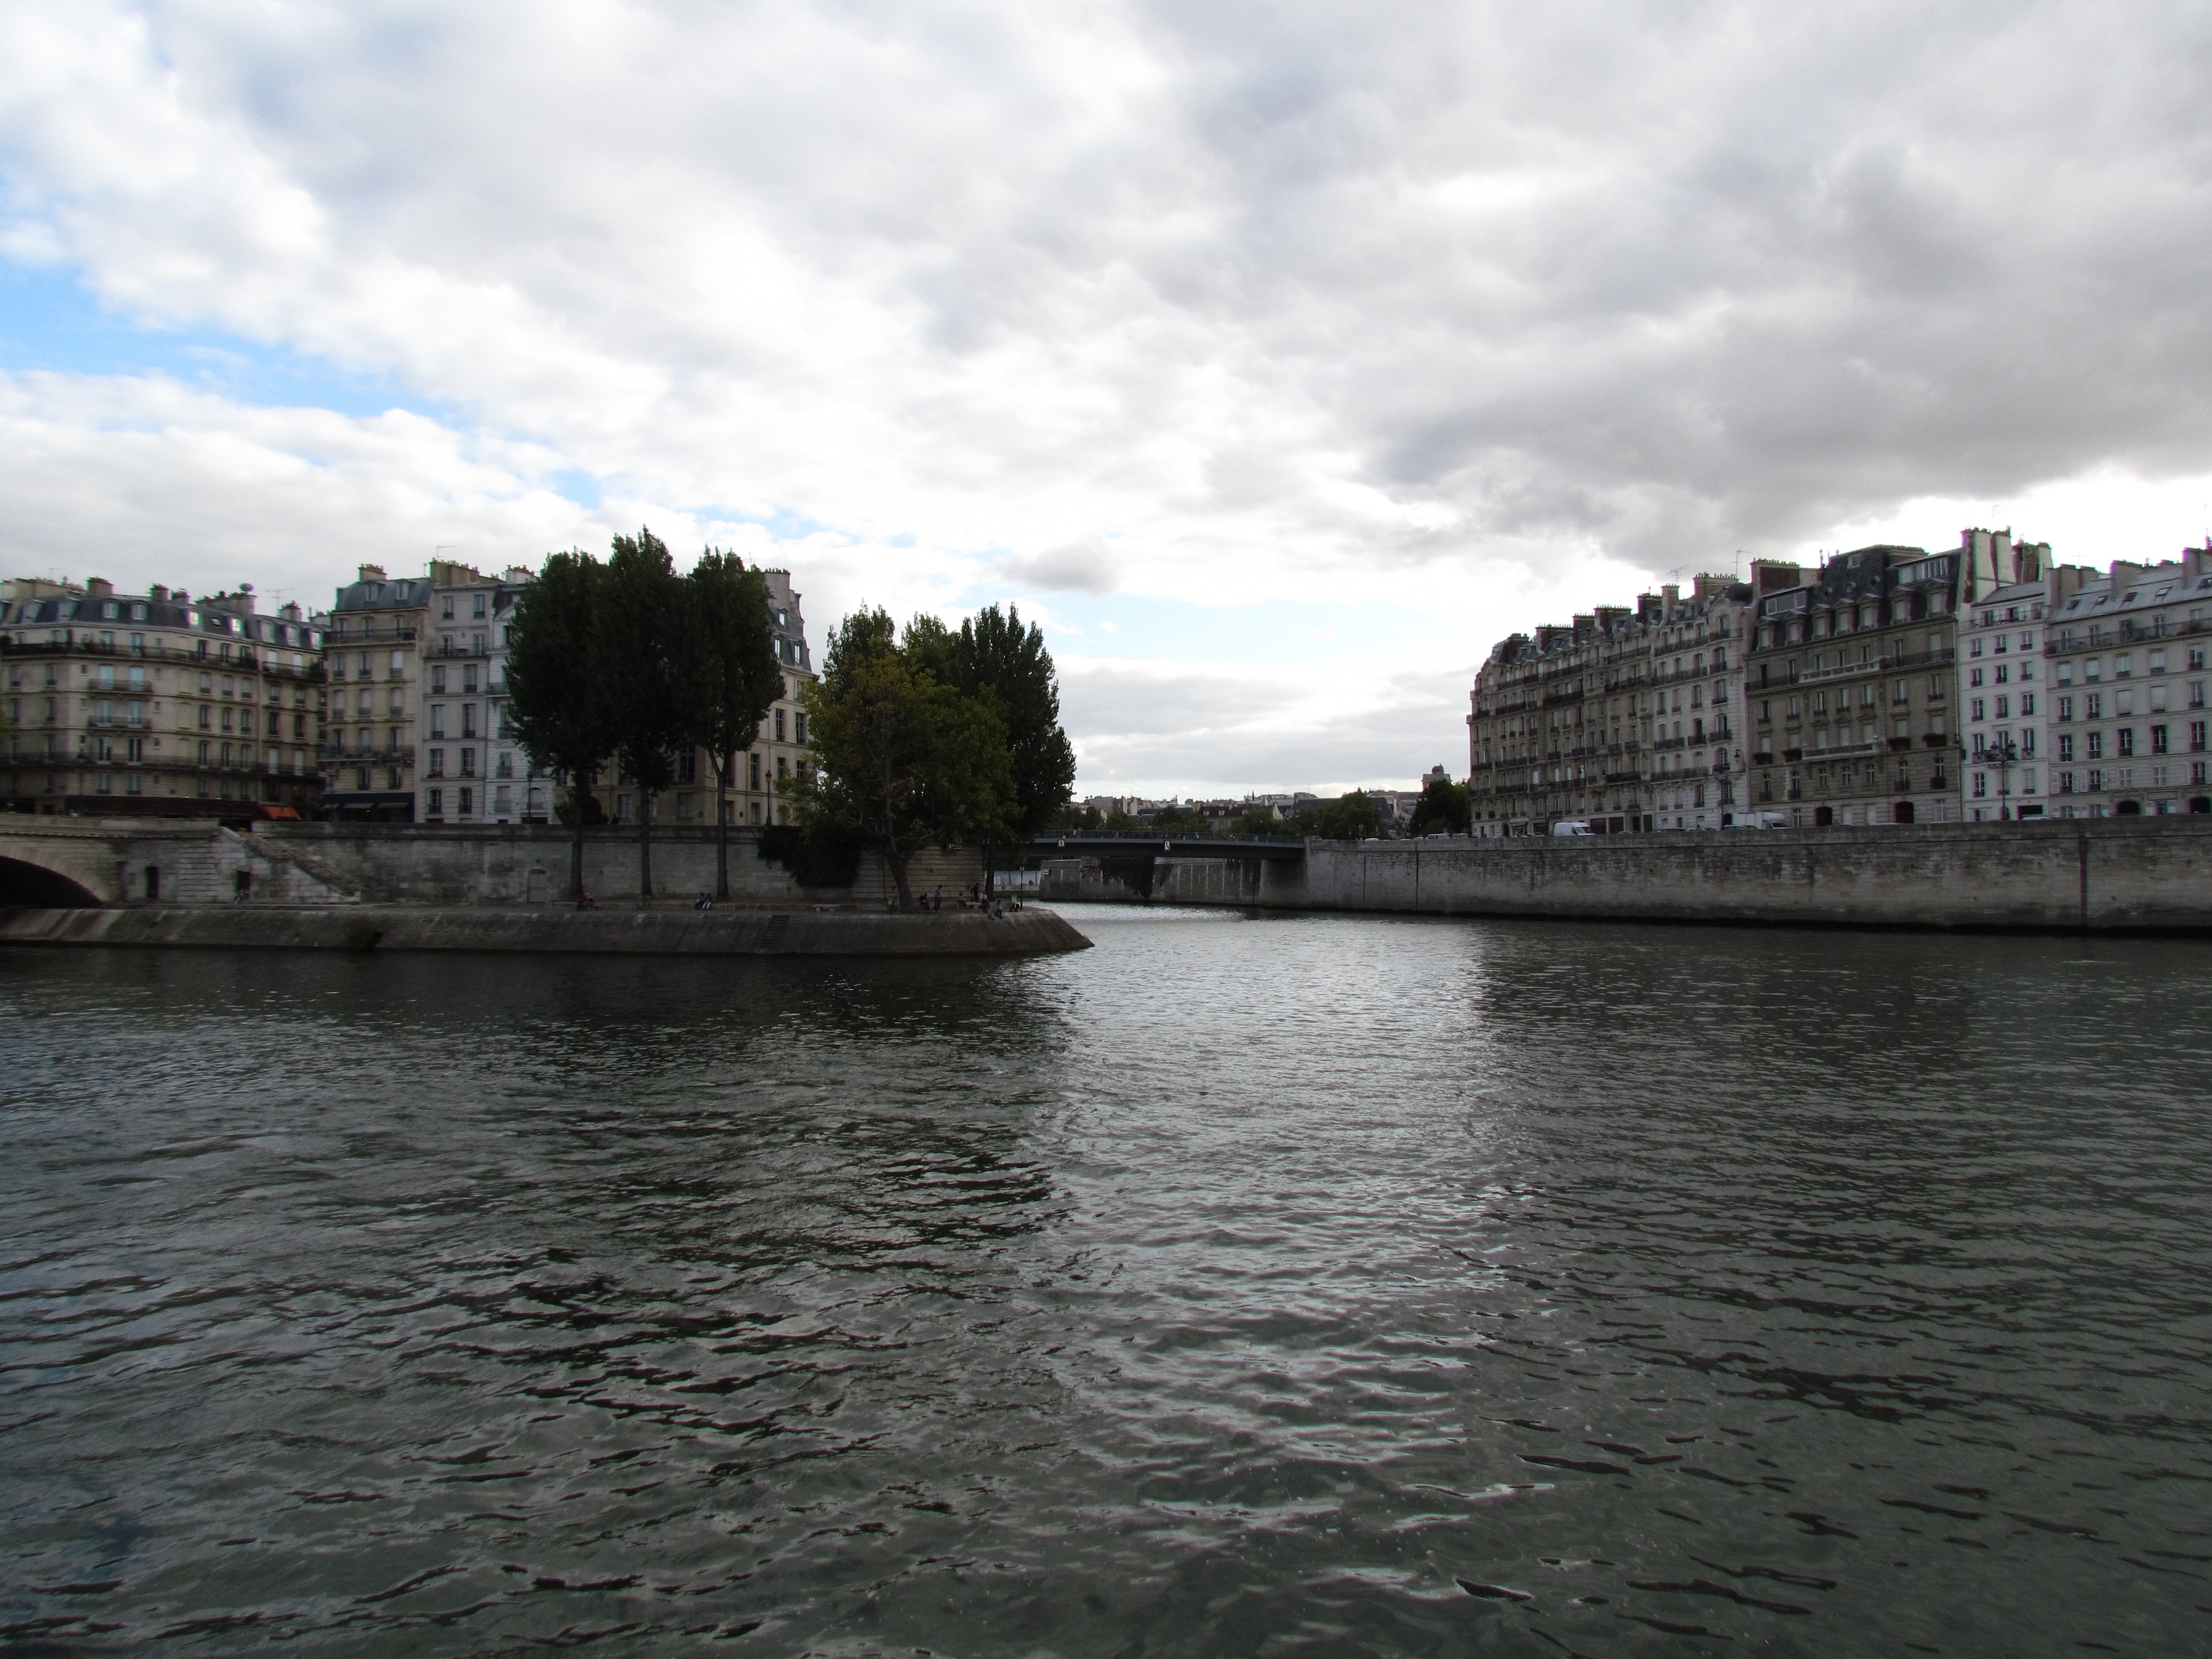
sea, coast, water, lake, paris, river, cityscape, europe, reflection, vehicle, bay, waterway, body of water, channel, seine river